Wittur

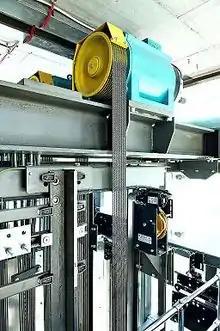
Gearless Drive in a Wittur MRL W-Line-Drive

The Wittur Group, with the operating entity "Wittur Holding GmbH", is a worldwide leading producer and supplier of elevator components. Founded 1968 in Germany, the group is today present with various subsidiaries in Europe, Asia and Latin America. The headquarter is located in Sulzemoos - Wiedenzhausen, between Munich and Augsburg.